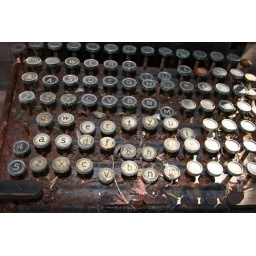
clarence newton road - near blowing rock - january 1 2009